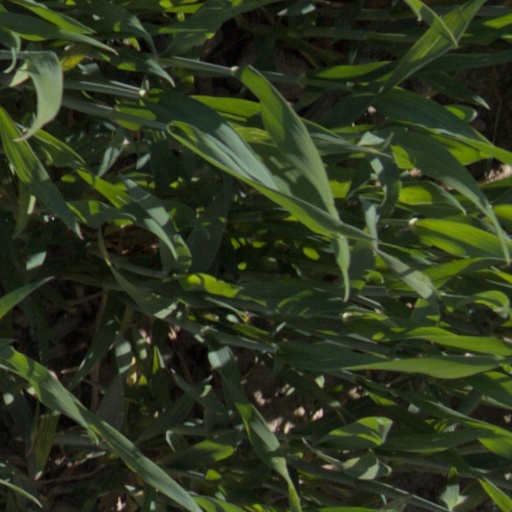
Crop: wheat